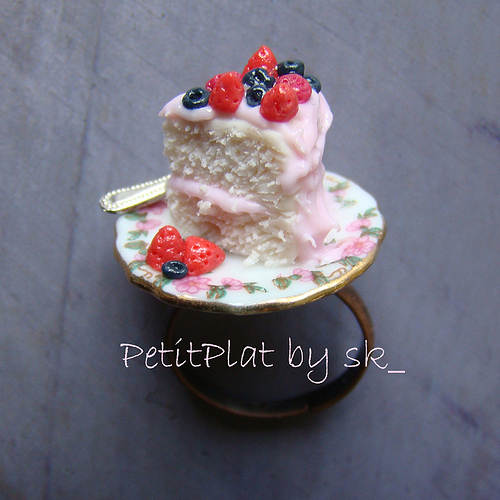
user: Given an image and a question. Answer the question in a short answer. Question: In france what would this food be called? Short Answer:
assistant: gateau